WaveDecks

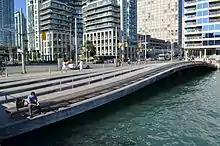
The Spadina WaveDeck won the 2009 Toronto Urban Design Award.

The first WaveDeck was constructed at the Spadina Head of Slip, consisting of a 620-metre squared undulating wood pedestrian deck over water, adjacent to the foot of Spadina Avenue south of Queens Quay Boulevard. Construction started in November 2007 by Somerville contractors and lasted 10 months. The Spadina WaveDeck links two waterfront parks: Music Garden and HTO Park. The WaveDeck cost $4.1 million to build and is made of 3,564 wooden planks. It is the WaveDeck that is the furthest to the west.